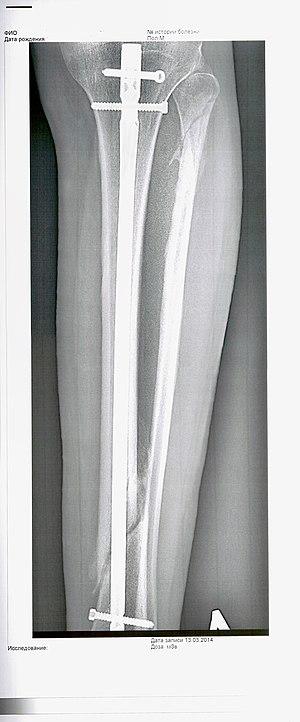
Le cal osseux est la substance osseuse, initialement formée à partir de tissu conjonctif, qui permet la consolidation d'un os fracturé.